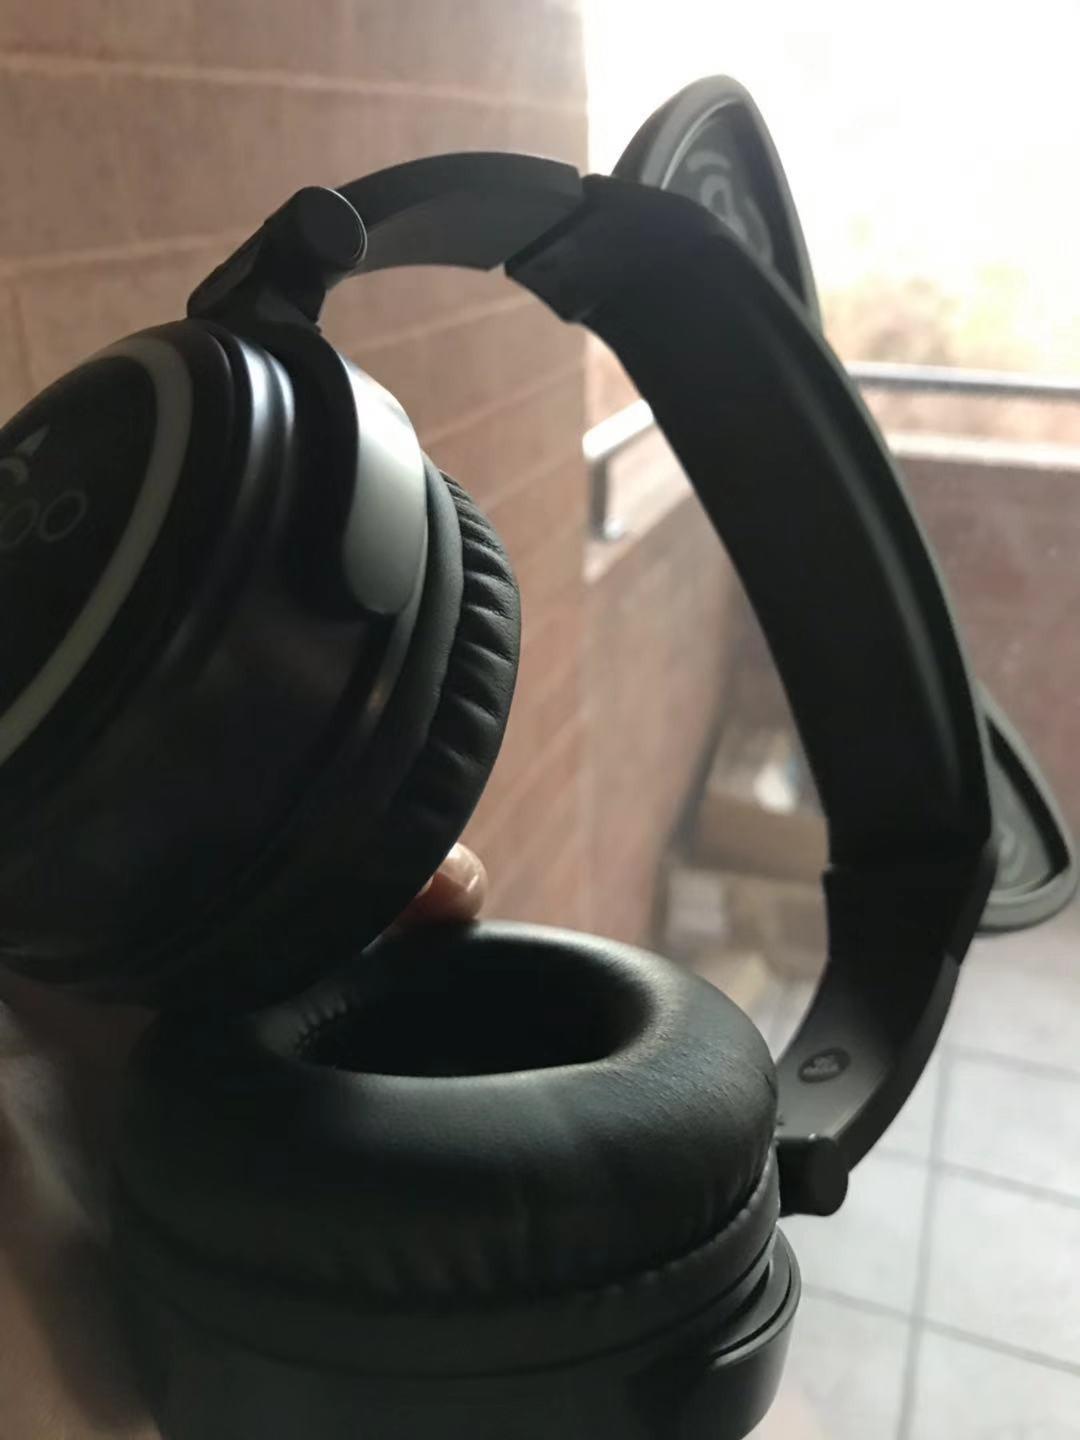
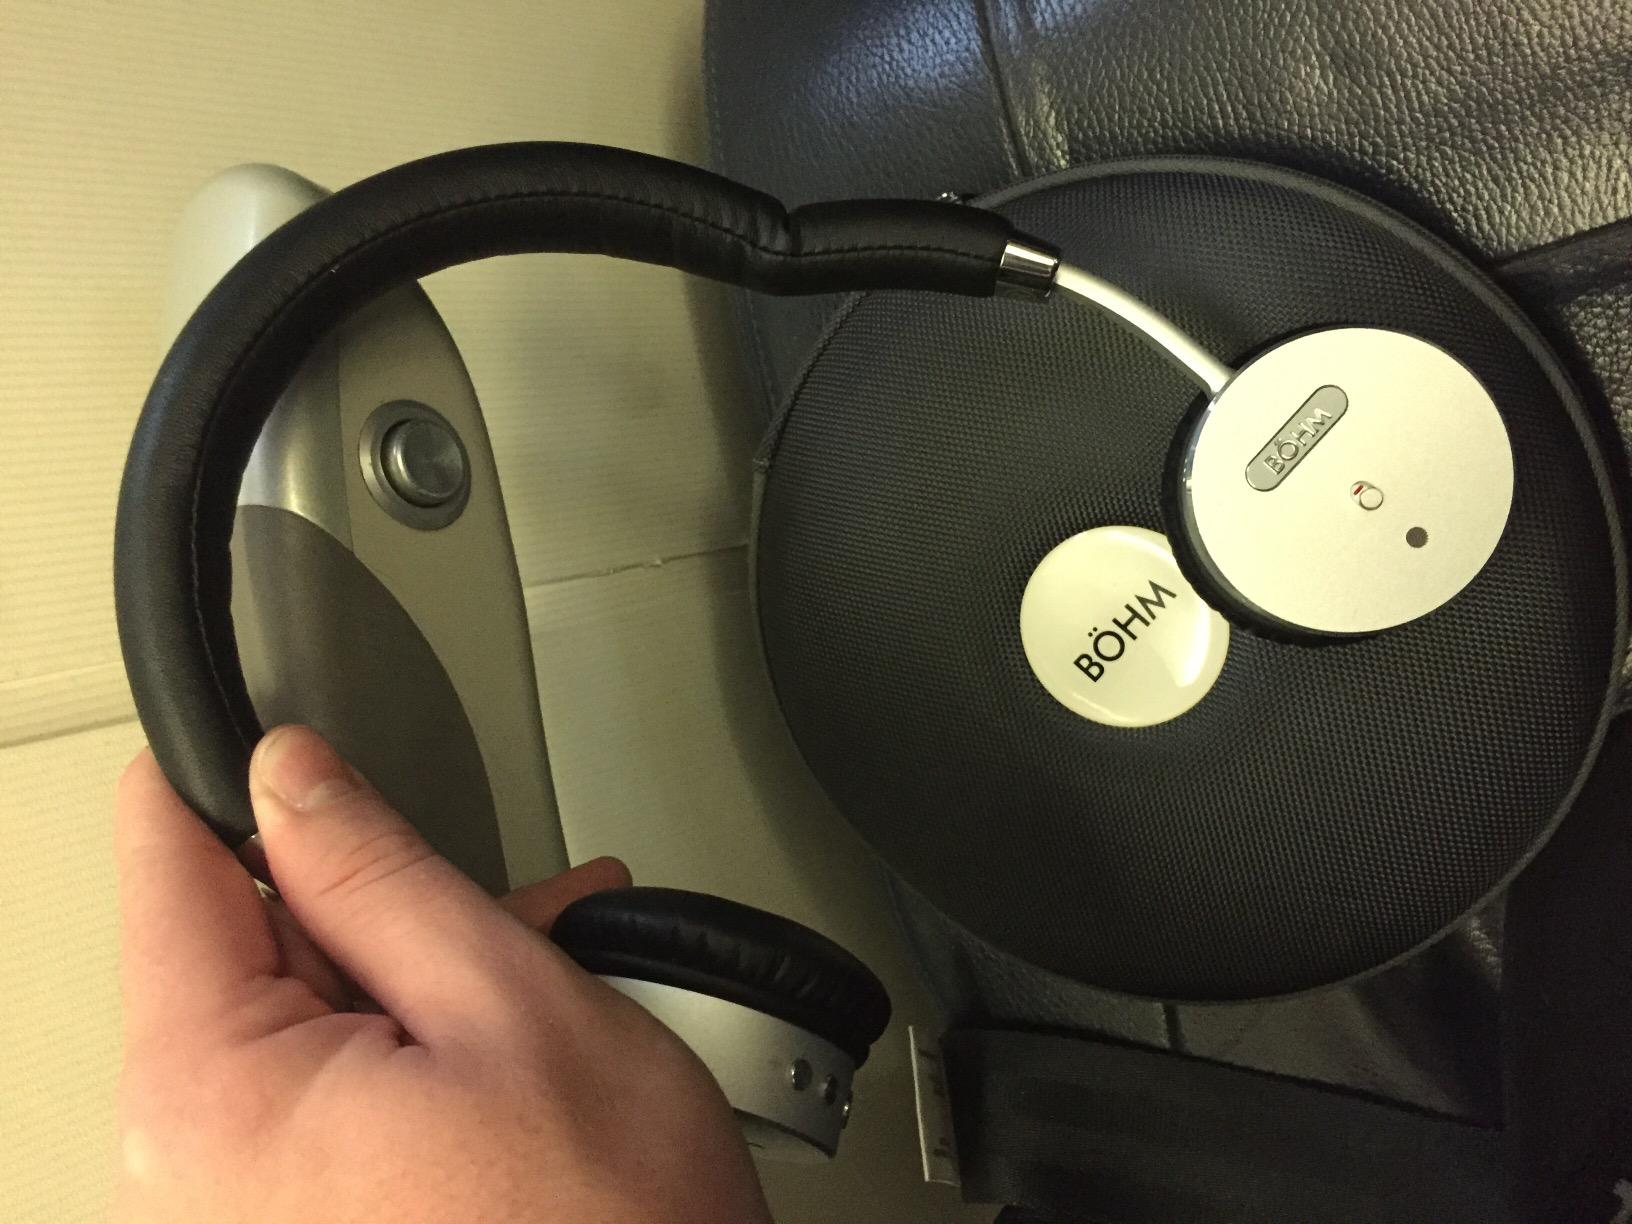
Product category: headphones
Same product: no